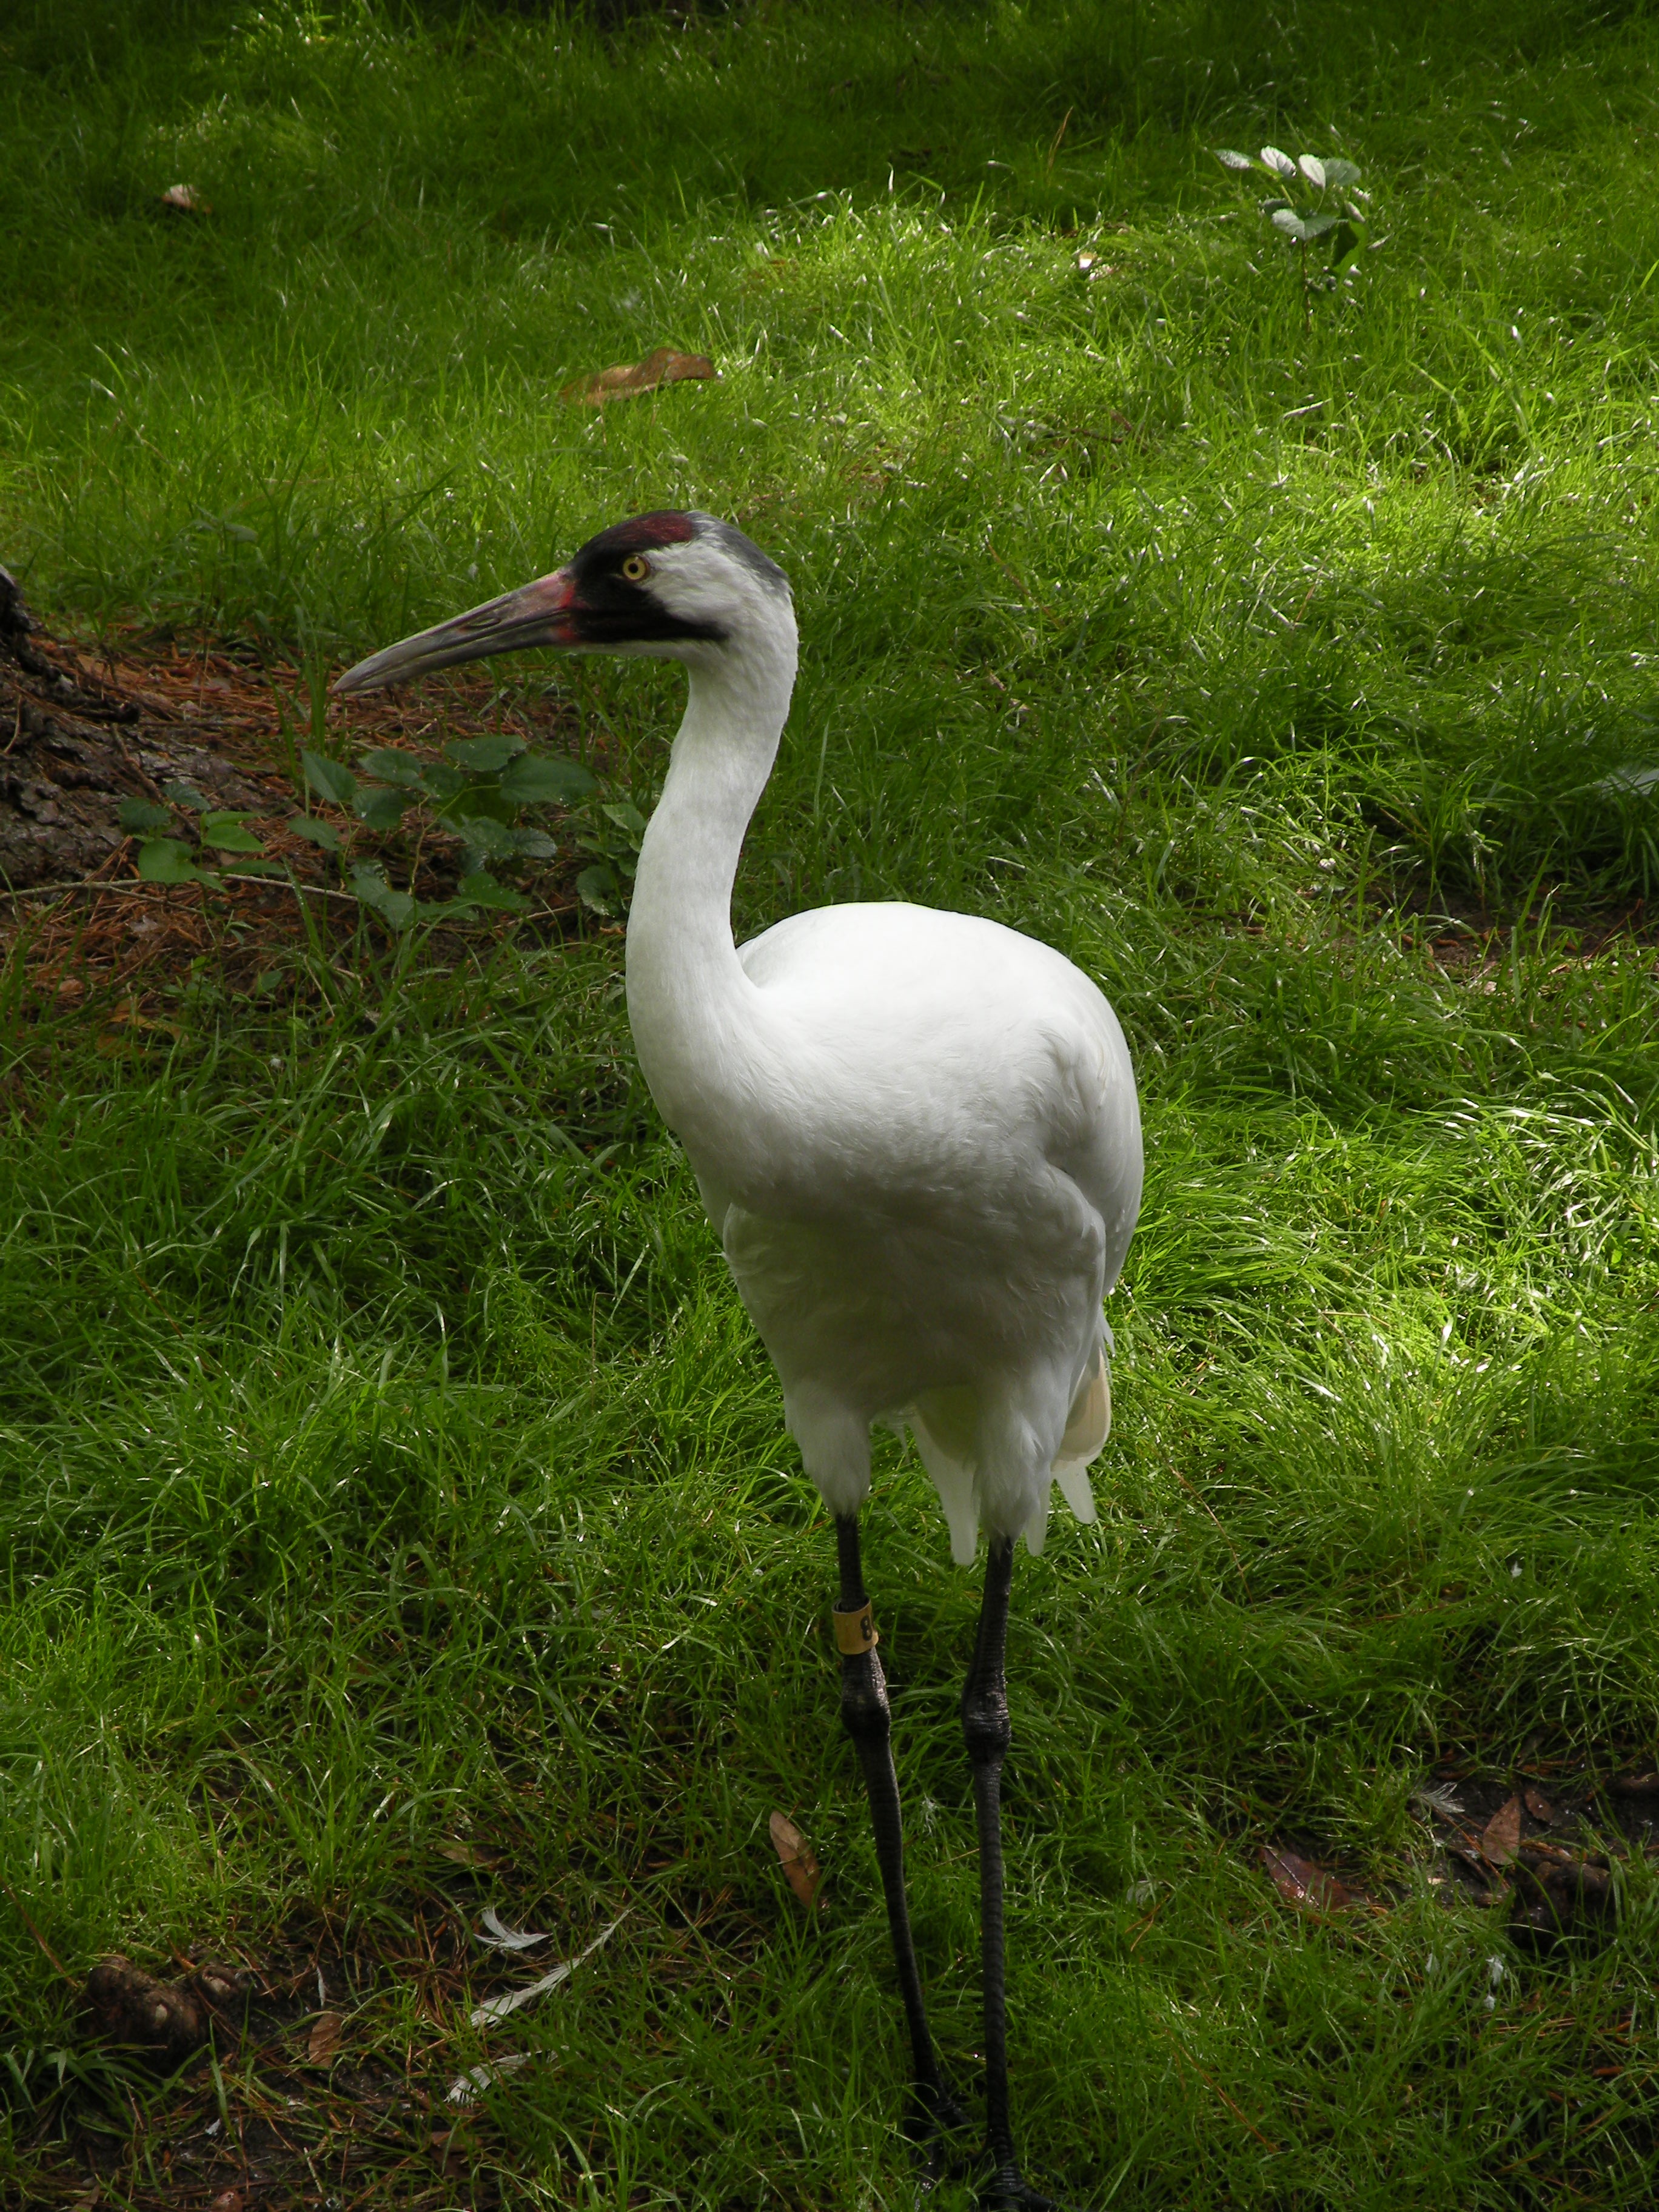
water, nature, marsh, bird, white, animal, wildlife, wild, green, beak, america, feather, avian, fauna, outdoors, wading, vertebrate, crane, egret, species, florida, great egret, whooping crane, whooping, crane like bird